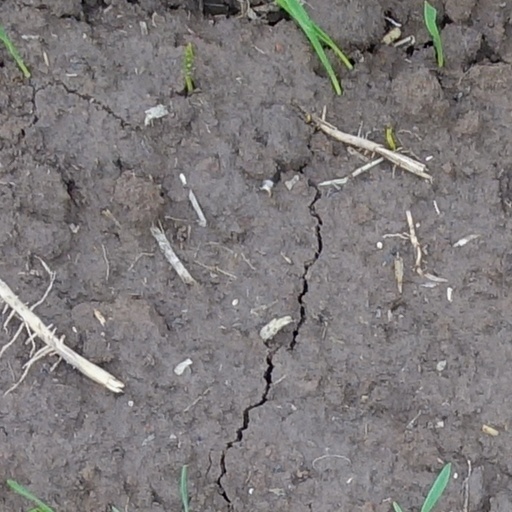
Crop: wheat